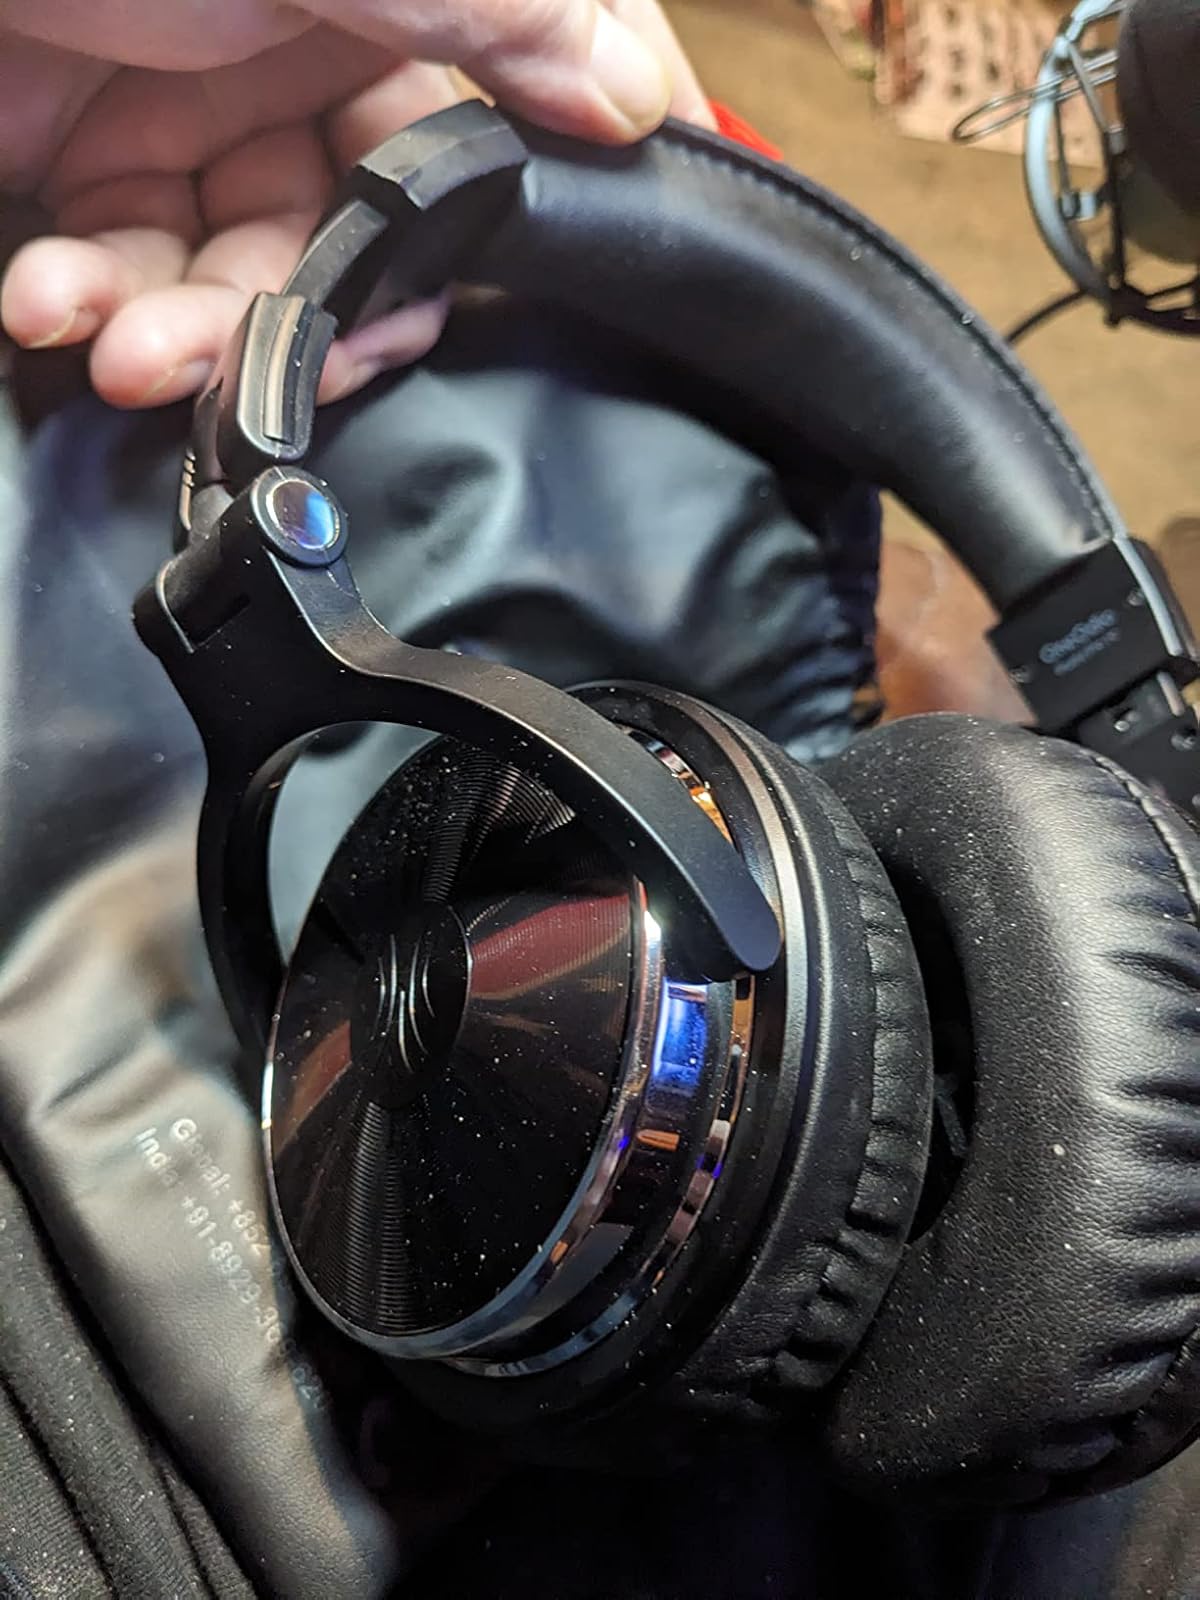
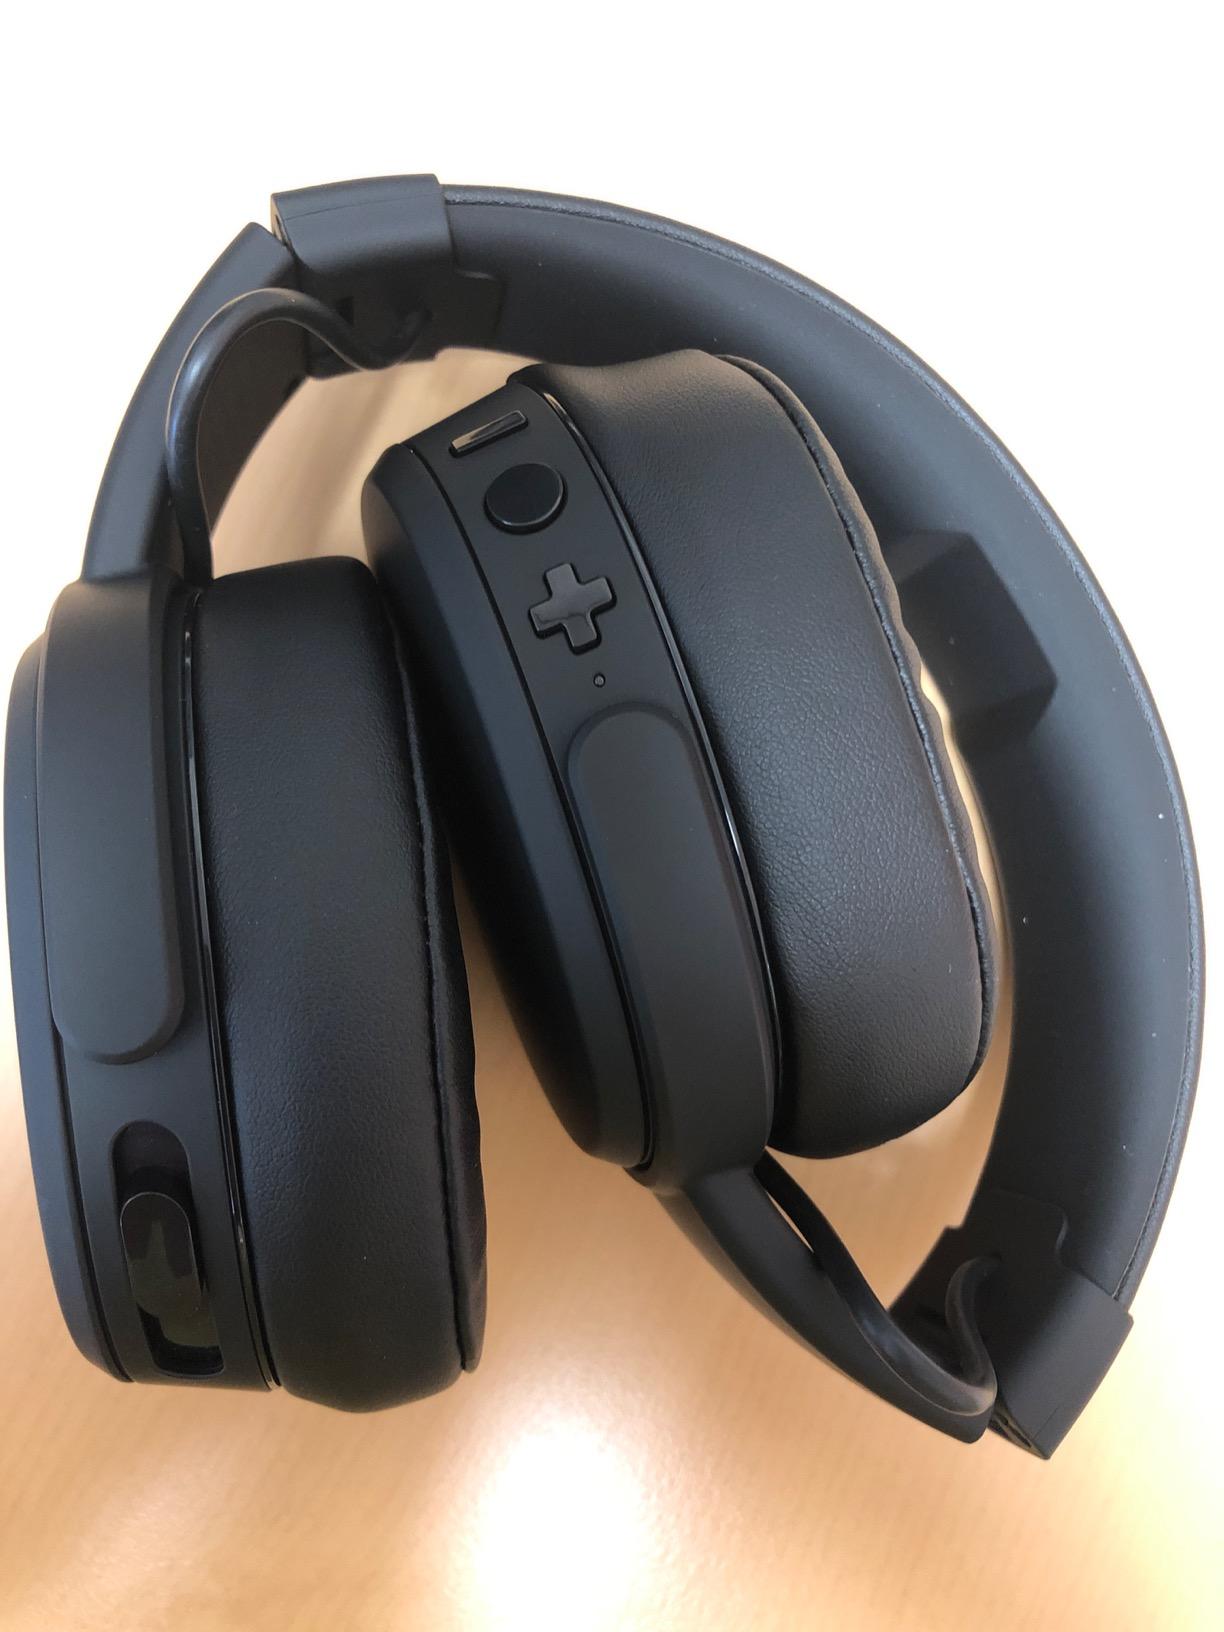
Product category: headphones
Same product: no